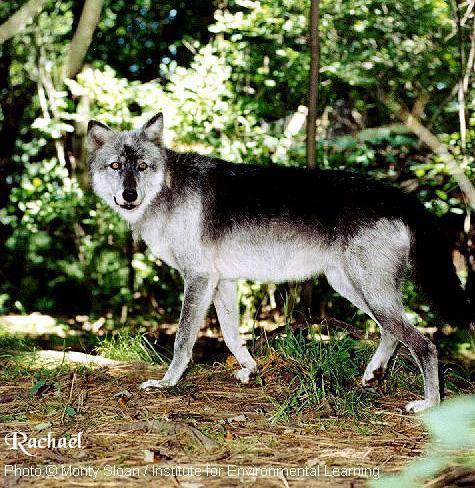
dingo